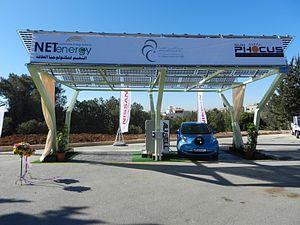
Station solaire de recharge pour VE à Amman, en Jordanie